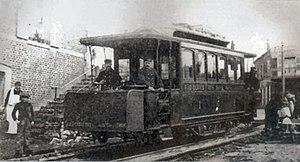
Le pays de Caux est une région naturelle de Normandie appartenant au Bassin parisien. Il s’agit d’un plateau délimité au sud par la Seine, à l’ouest et au nord par les falaises de la Côte d'Albâtre, à l’est par les hauteurs dominant les vallées de la Varenne et de l’Austreberthe. Son territoire occupe toute la partie occidentale du département de la Seine-Maritime.
Le tramway du Havre fut construit lorsque la municipalité chercha, comme beaucoup de villes françaises à la fin du XIXᵉ siècle, à s'équiper d'un mode de transport urbain moderne capable de multiplier les possibilités de déplacement de ses habitants. Le tramway, inauguré au Havre en 1874, d'abord à traction hippomobile, puis électrique, remplit ses fonctions jusqu'à la Première Guerre mondiale, transportant plus de 20 millions de personnes en 1913.